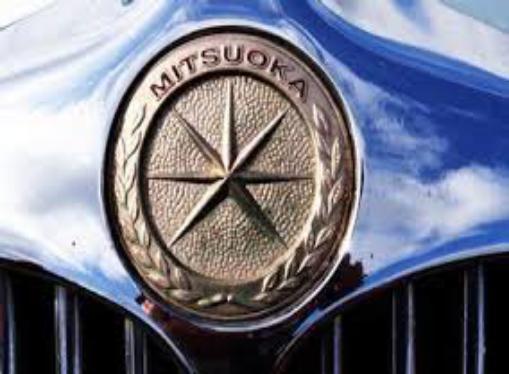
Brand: mitsuoka-1
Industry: Transportation